Richard Garriott

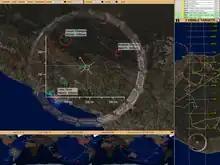
Screen capture from Windows on Earth, used by Garriott on ISS to identify targets for Earth photography (Coast of Peru).

During his spaceflight, Garriott took part in several education outreach efforts. The free Metro newspaper in London provided him with a special edition containing details of British primary school students' space experiment concepts that Garriott took to the ISS. The Metro has claimed, as a result, that it was the first newspaper in space. He communicated with students and other Amateur Radio operators and transmitted photographs using the Amateur Radio on the International Space Station (ARISS) slow-scan television system, and placed a geocache while aboard the ISS.